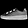
Label: Sneaker